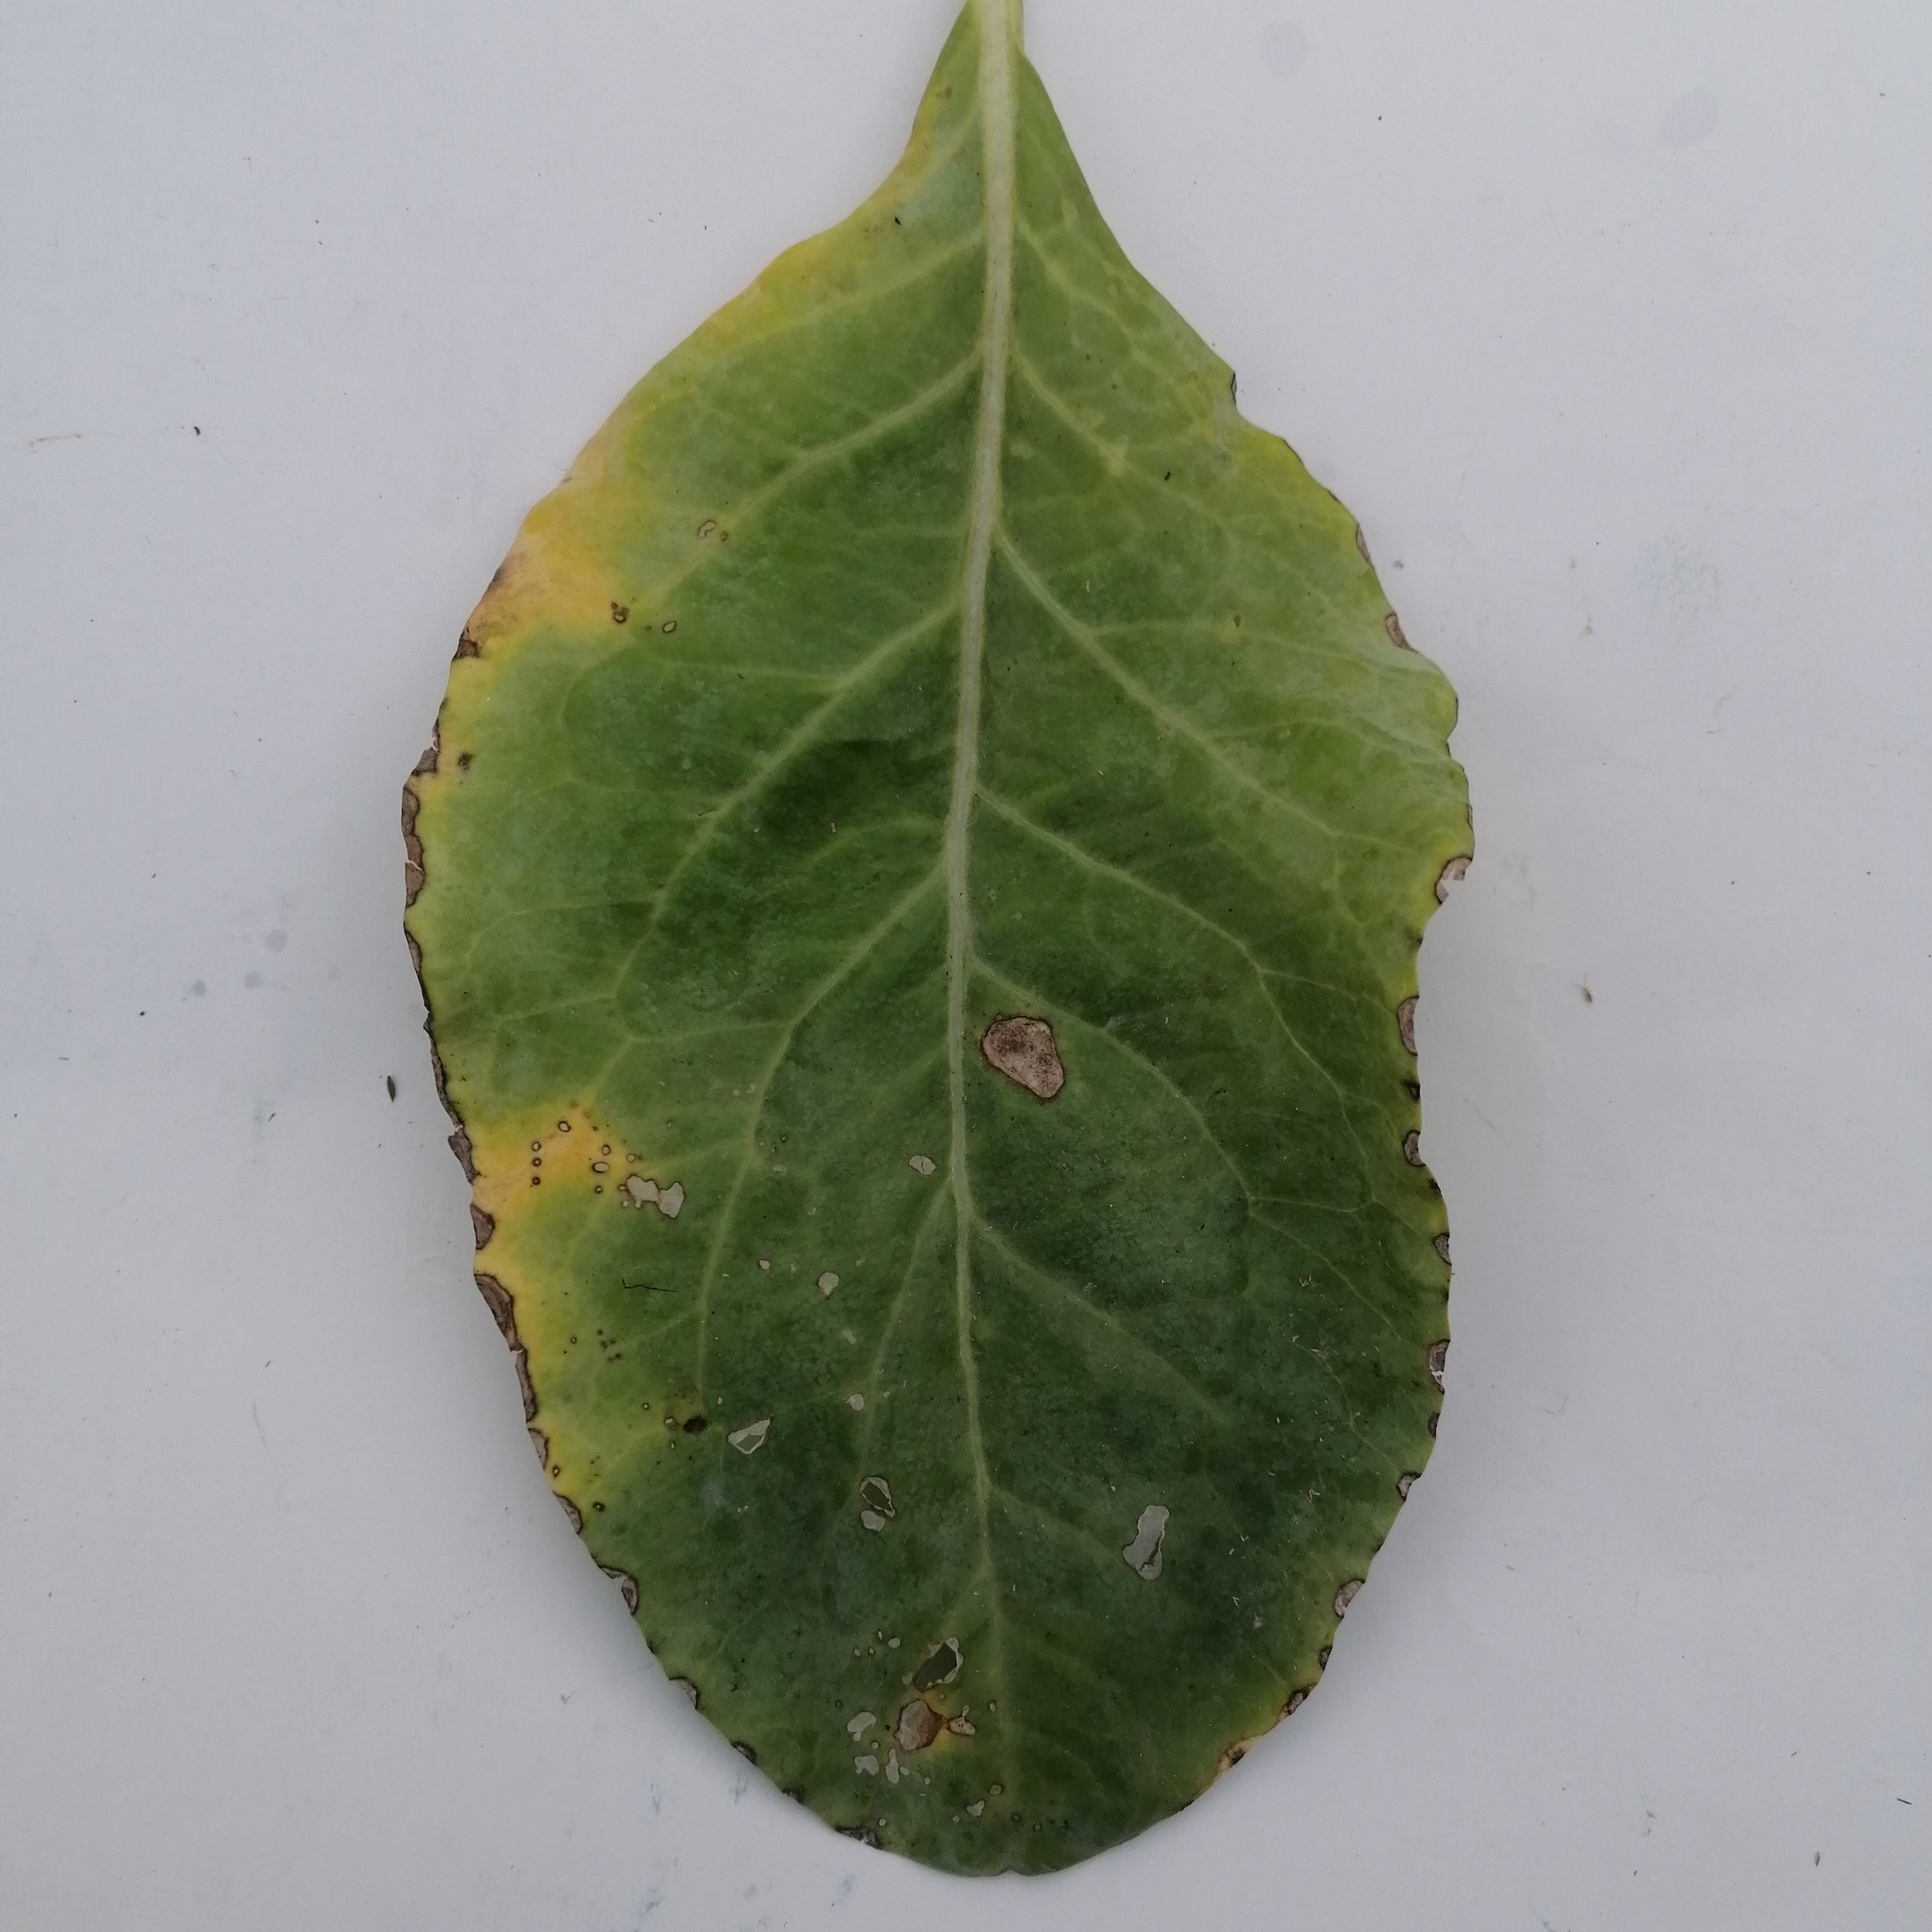
Label: Black Rot